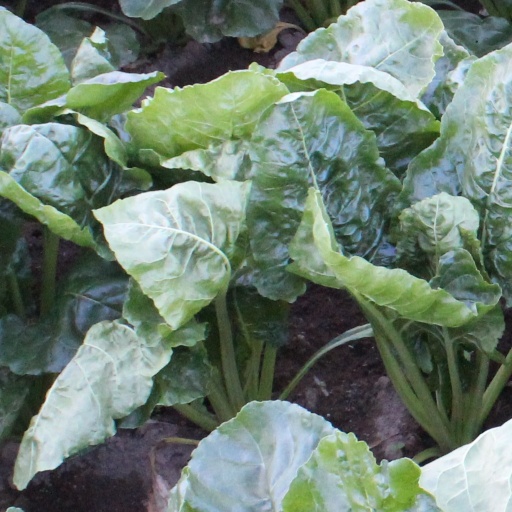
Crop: sugar beet